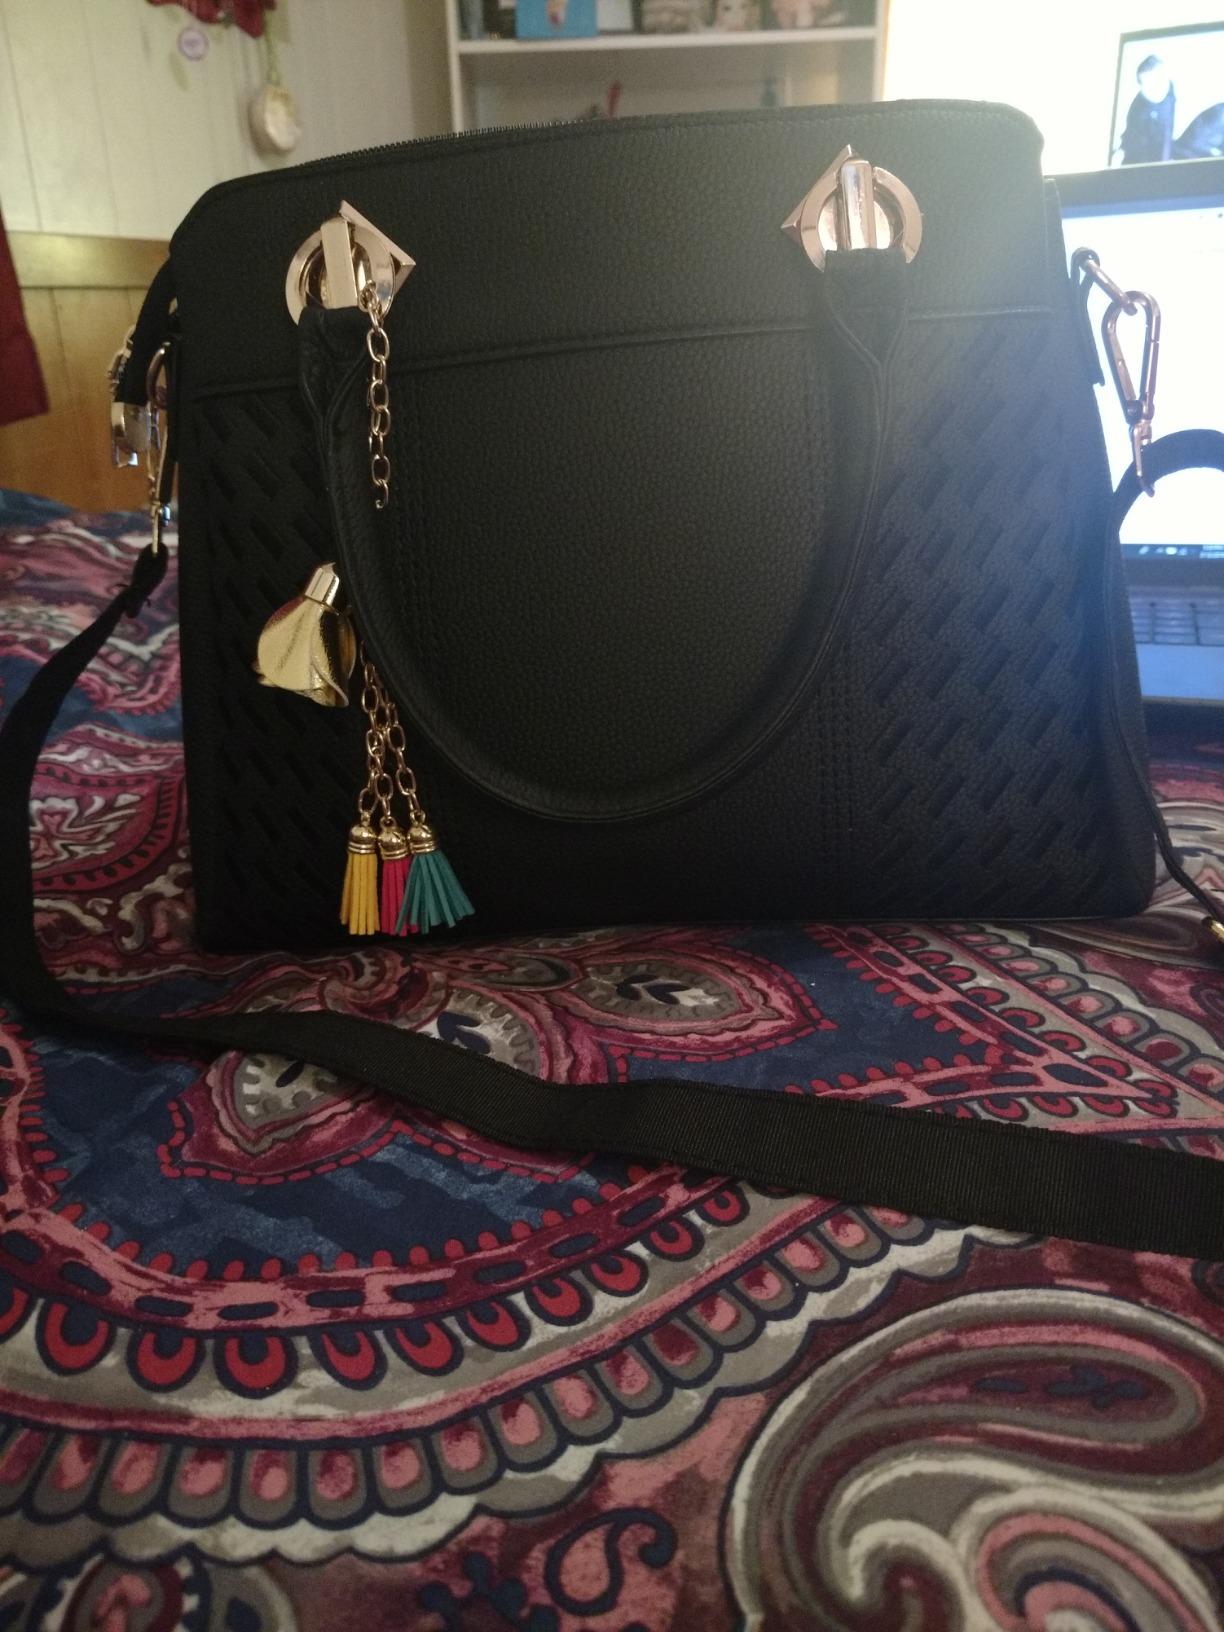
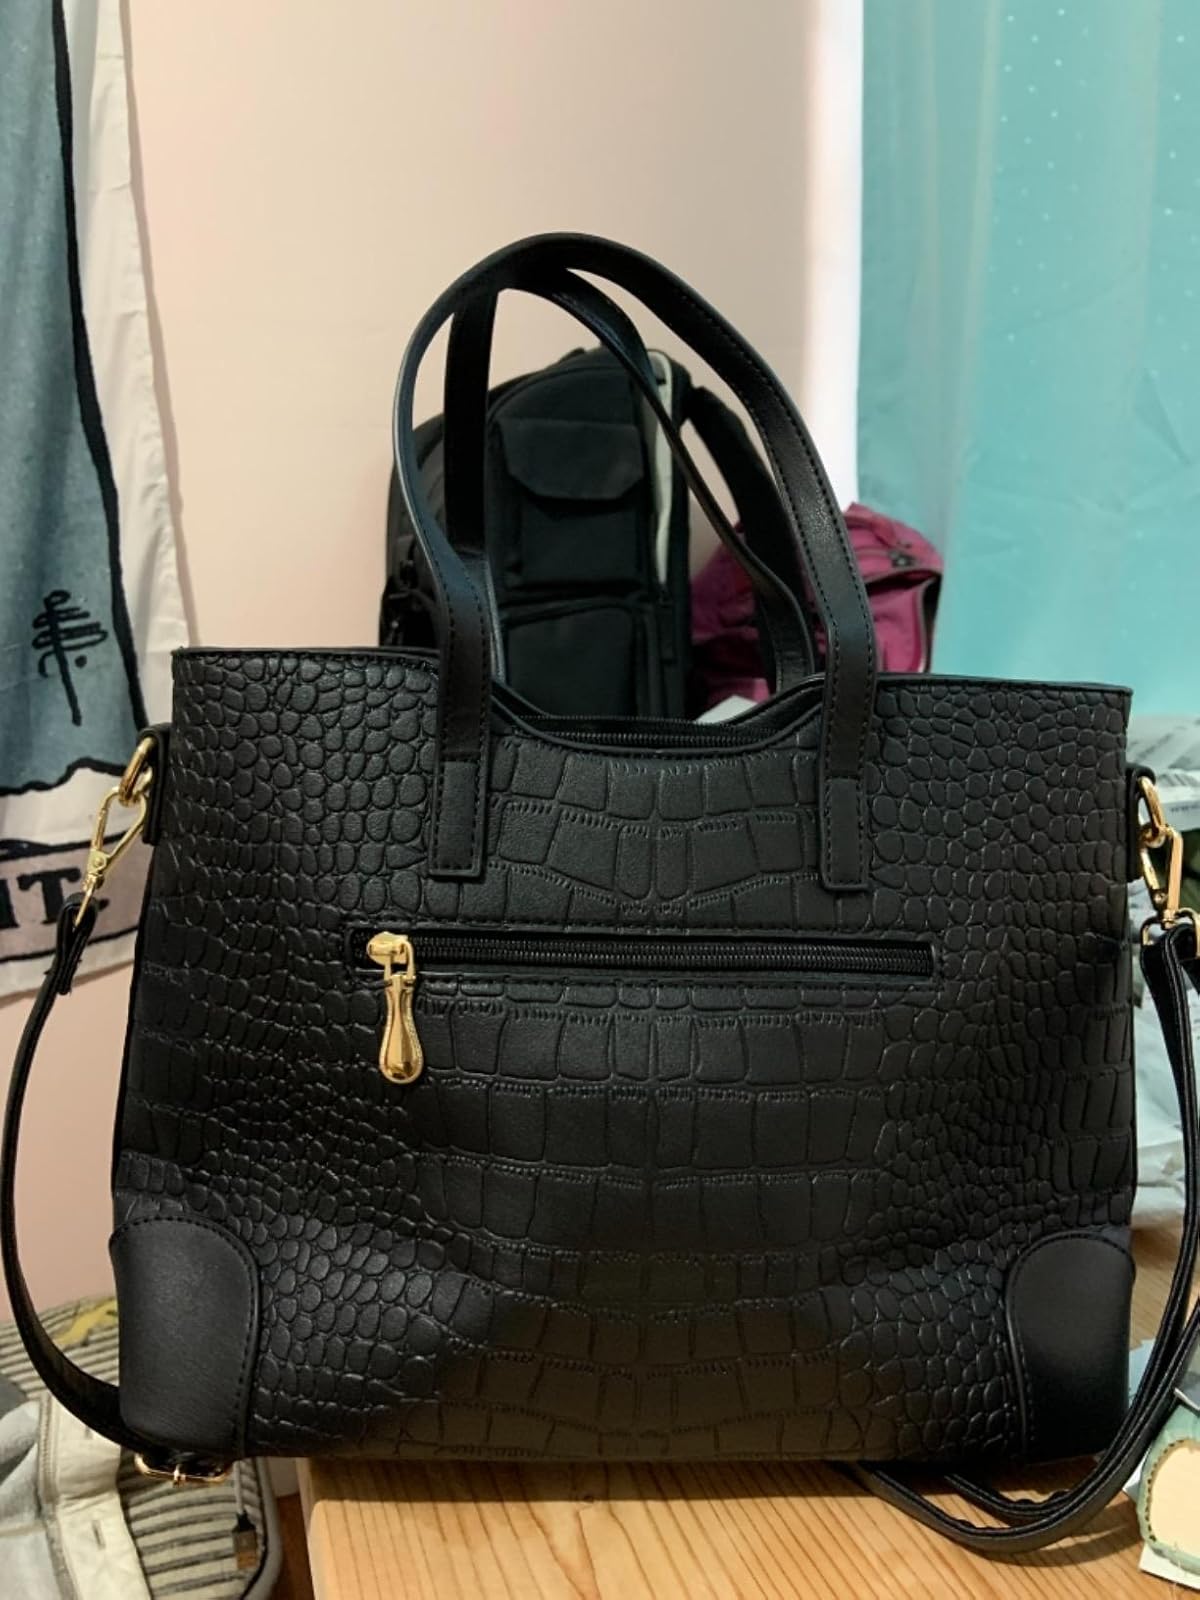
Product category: accessories_handbag
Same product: no